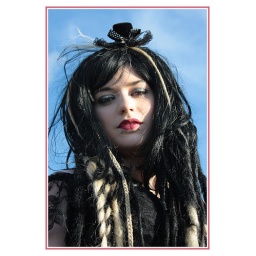
A second shot of the girl in picture 47, this time with the sky as background